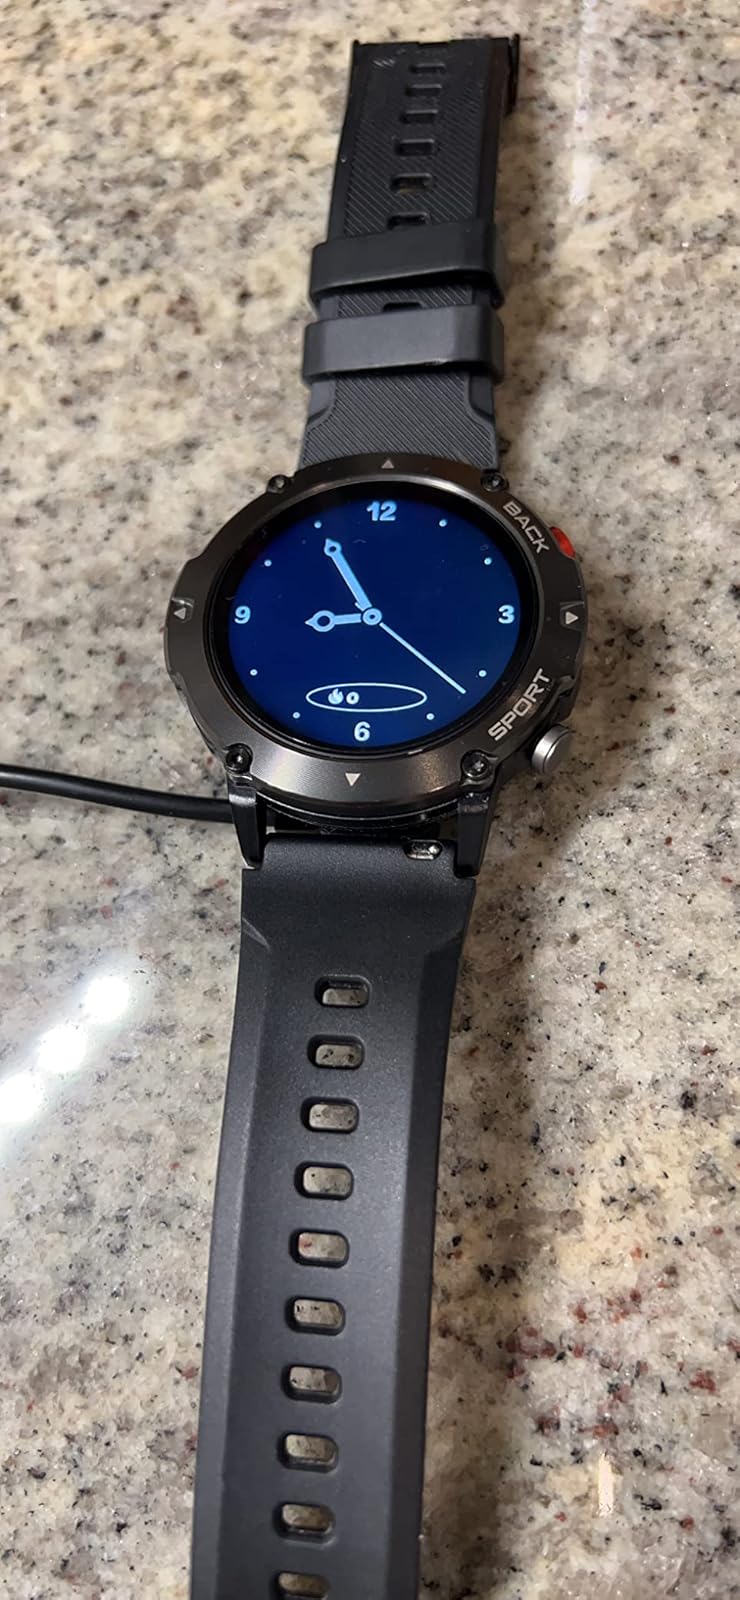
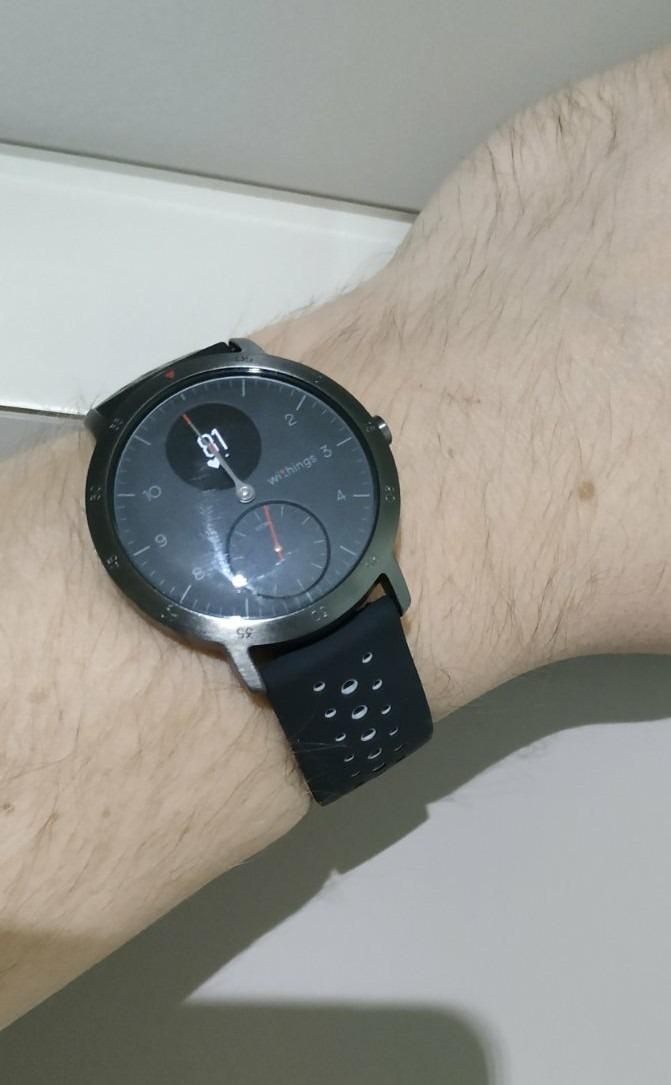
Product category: smartwatch
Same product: no